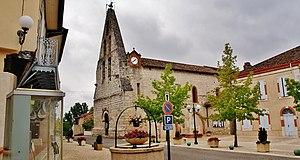
église St Michel
Saint-Michel est une commune française située dans le département de Tarn-et-Garonne, en région Occitanie.